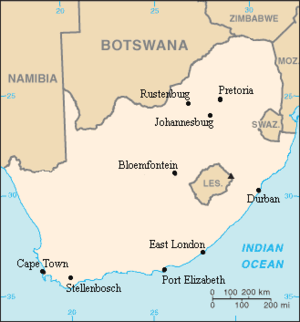
La Coupe du monde de rugby à XV 1995 est une compétition sportive qui s'est déroulée en Afrique du Sud du 25 mai au 24 juin 1995.